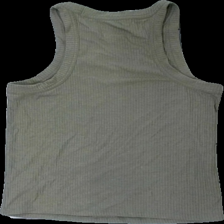
View: back
Type: Tank top
Category: Ladies
Brand: Happy Holly
Colors: Green
Material: 61% polyester 39% cotton
Cut: Regular
Size: 40
Season: Summer
Damage location: top center
Damage 2 location: top right
Price range: <50
Recommended usage: Reuse
Description: grönt linne